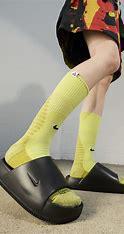
Brand: Nike
Model: Calm